Hiram McCullough

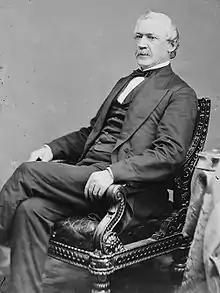

Hiram McCullough (September 26, 1813 – March 4, 1885) was a U.S. Congressman from Maryland who served two terms from 1865 to 1869. McCullough served in the Maryland Senate from 1845 to 1851. He also served in the Maryland House of Delegates from 1880 to 1881 and served as the Speaker of the Maryland House of Delegates in 1880.